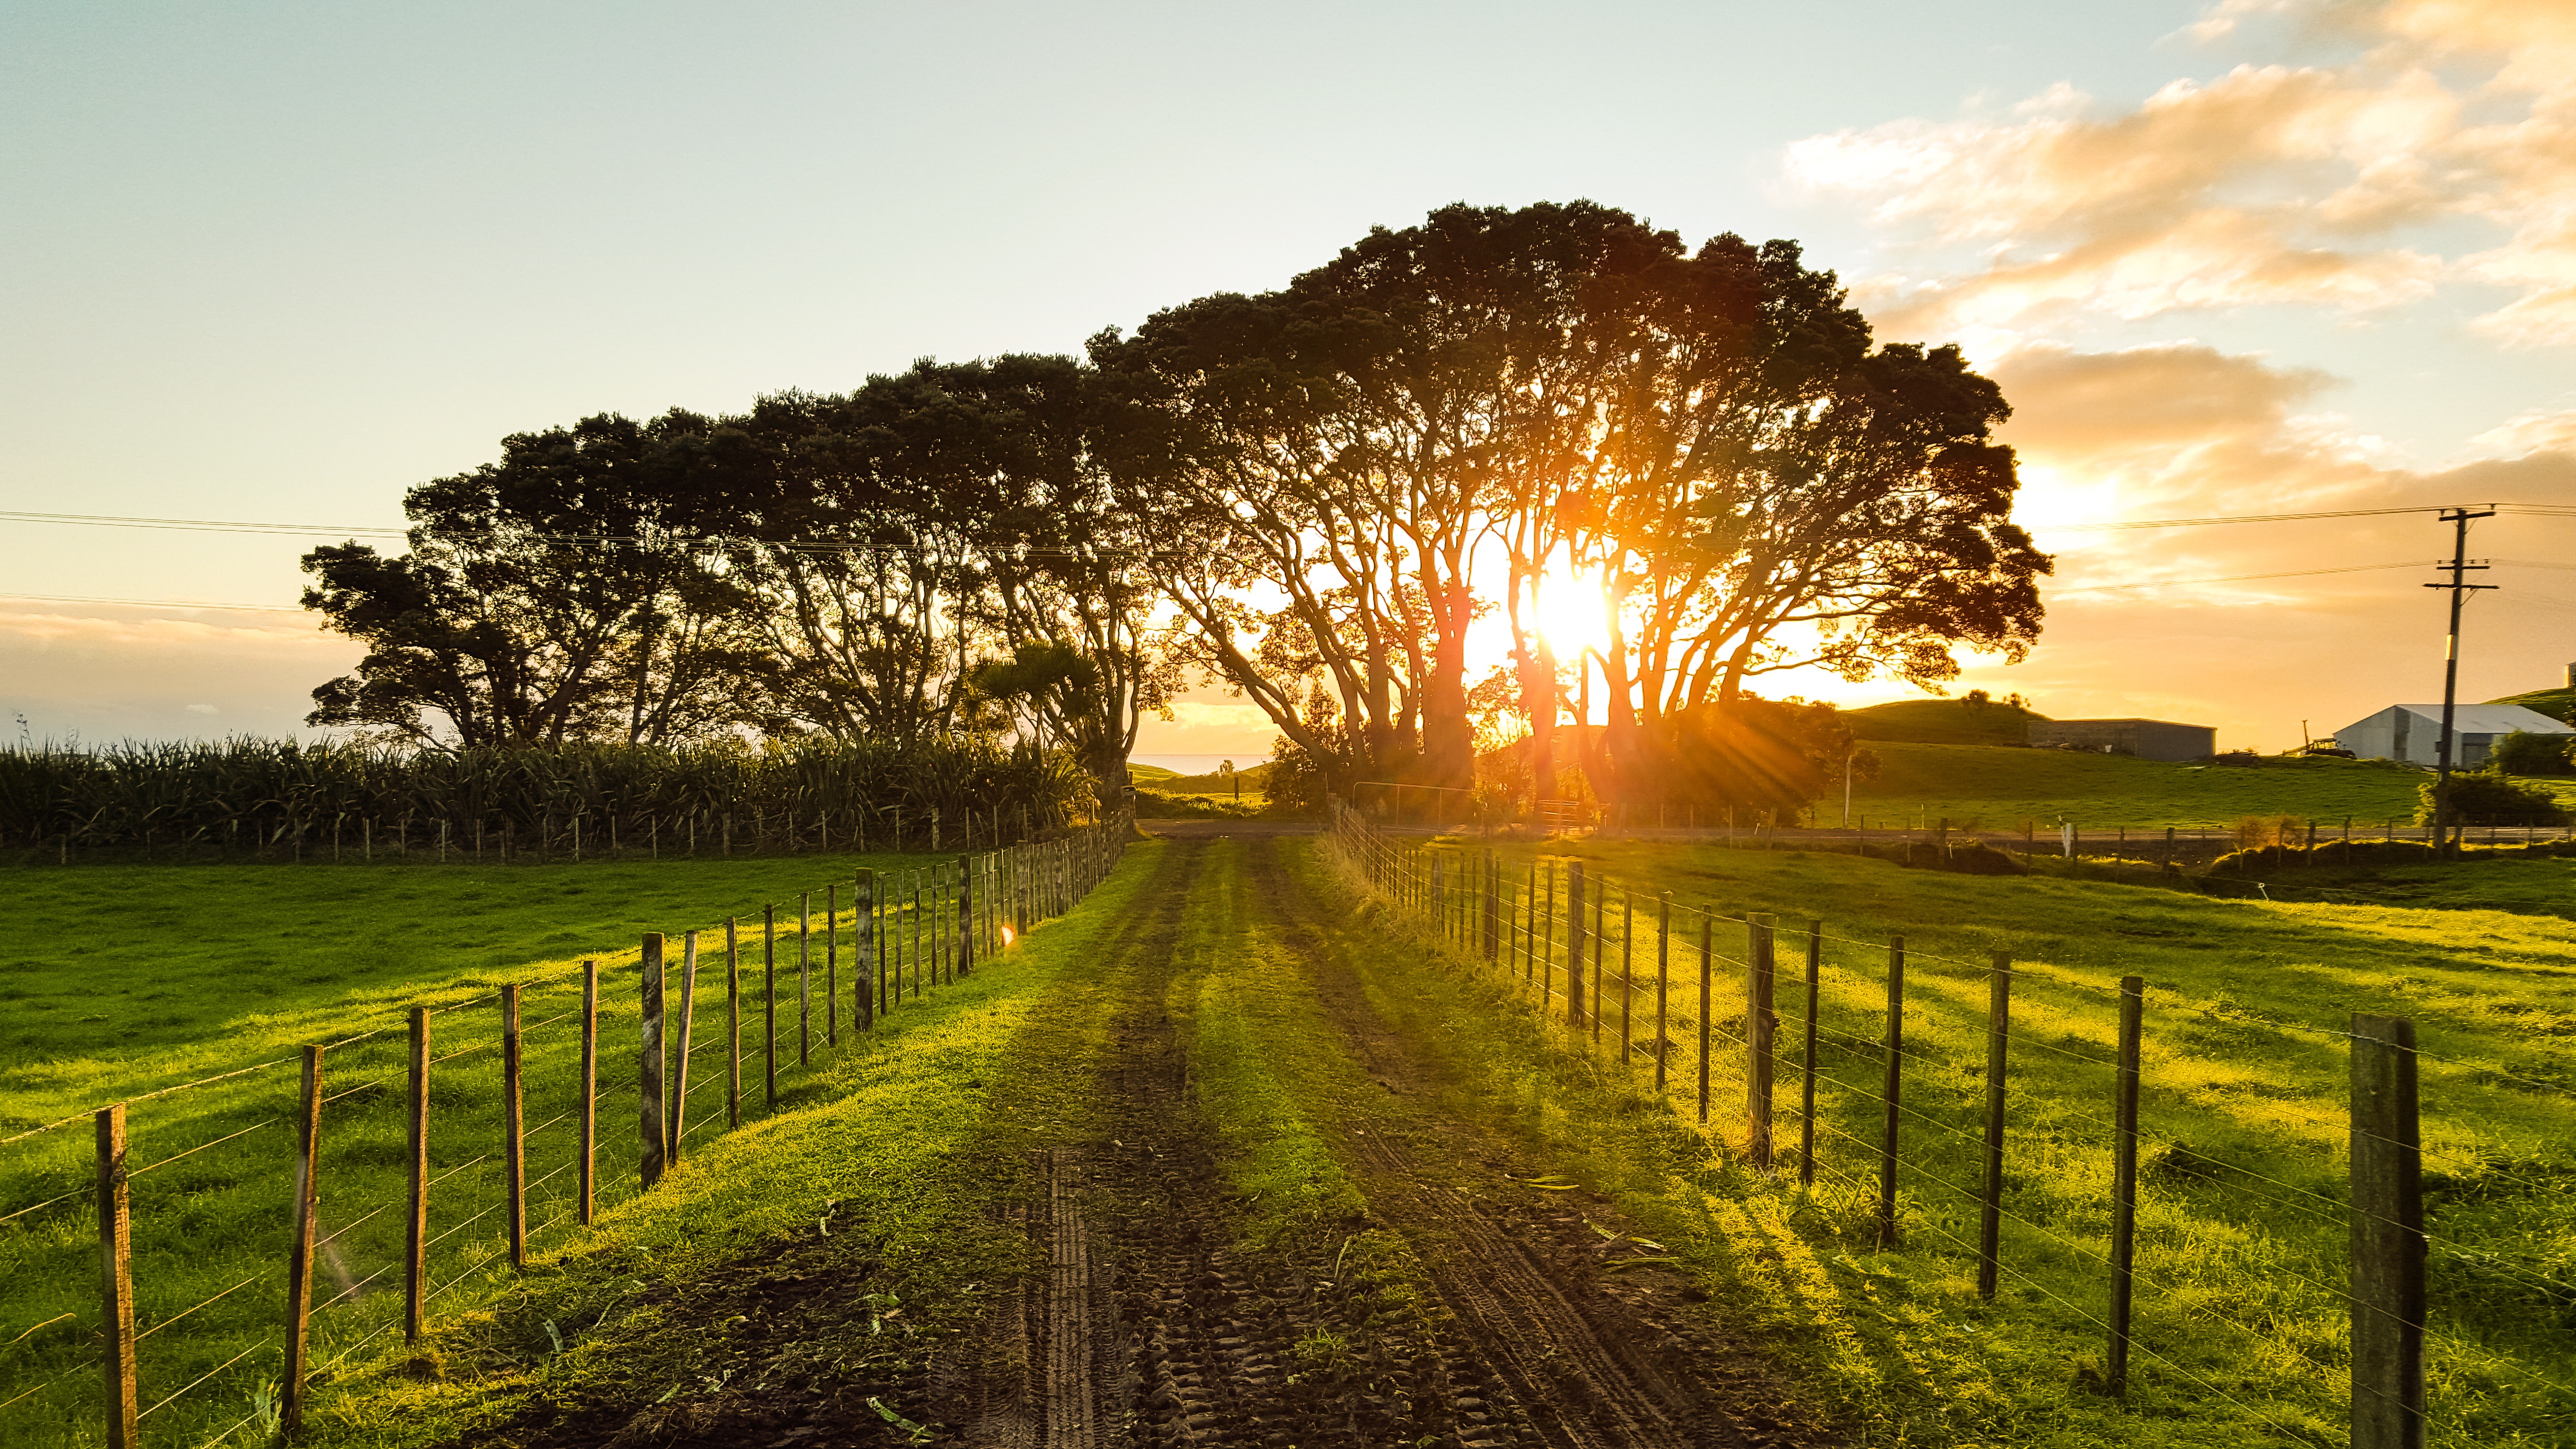
landscape, tree, nature, path, outdoor, horizon, fence, plant, sky, sun, sunrise, sunset, vineyard, field, farm, countryside, sunlight, morning, hill, flower, summer, evening, crop, autumn, agriculture, rural area, woody plant, arecales